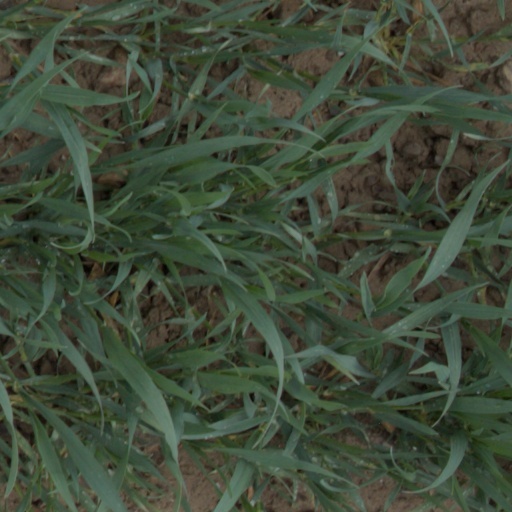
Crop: wheat